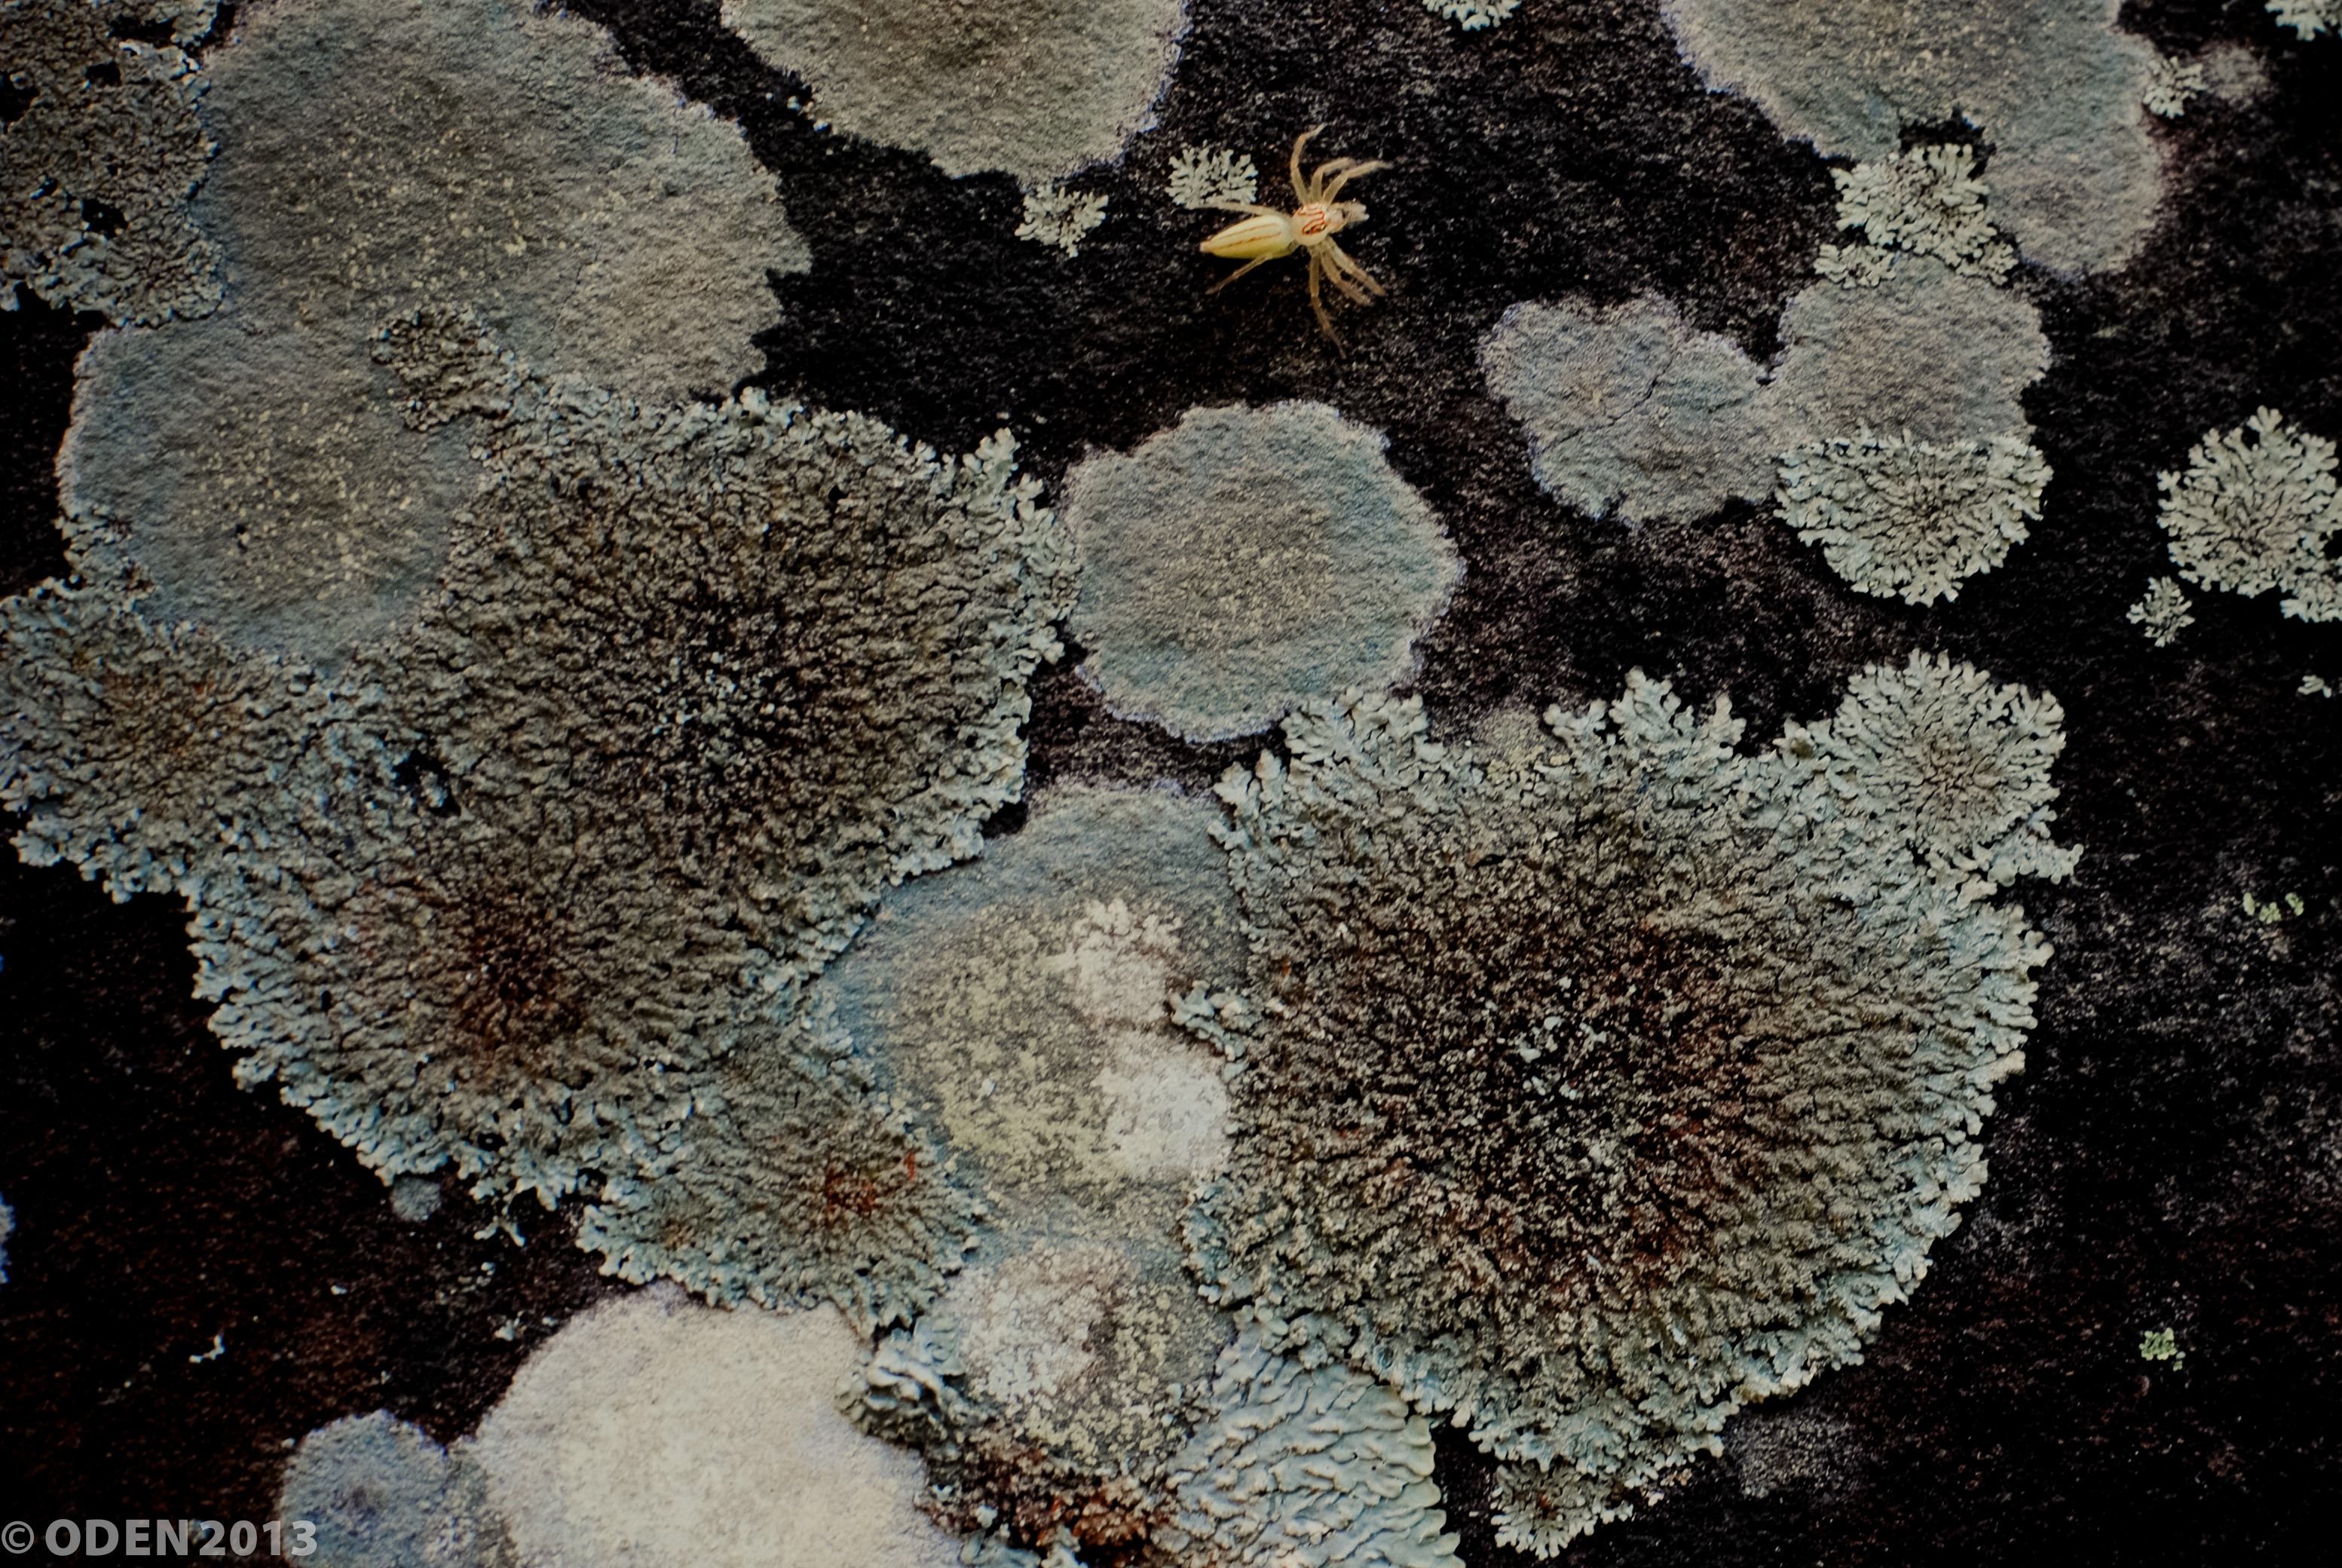
nature, rock, plant, stone, moss, environment, foliage, herb, biology, natural, soil, botany, agriculture, botanical, fauna, coral, coral reef, invertebrate, reef, lichen, outdoors, vegetation, horticulture, organic, moisture, organism, marine biology, marine invertebrates